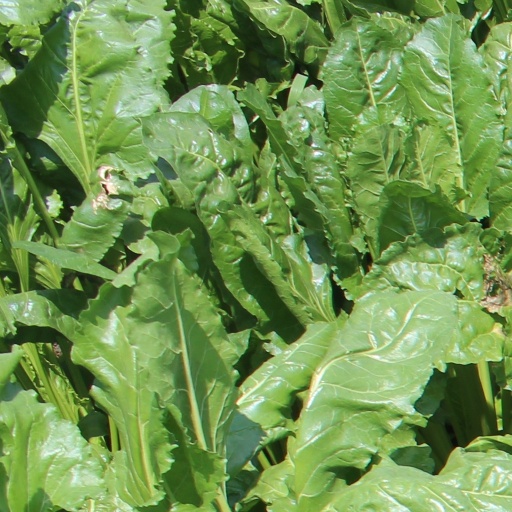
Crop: sugar beet